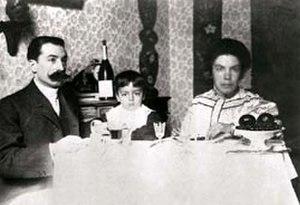
Grazia Deledda, née le 28 septembre 1871 à Nuoro, Italie, et morte à Rome le 15 août 1936, est une femme de lettres italienne. Elle a reçu le prix Nobel de littérature pour l'année 1926. Elle est, à ce jour, l'unique romancière italienne lauréate de cette distinction.